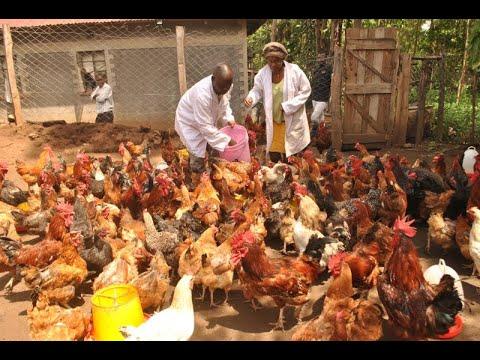
Madaktari wawili wa mifugo; wakike mmoja na wakiume mmoja wakiwa ndani ya uzio wa sinyenge wakiwahudumia kuku chakula na maji, na nyuma ya uzio huo kuna mwanaume mmoja anayeangalia kazi hiyo.